Palacio de Carondelet

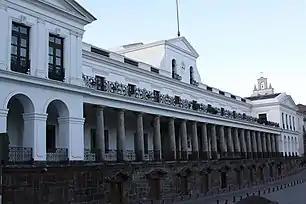

Carondelet Palace is the seat of government of the Republic of Ecuador, located in Quito. Access is by the public space known as Independence Square or Plaza Grande (colloquial name), around which are also the Archbishop's Palace, Municipal Palace, Hotel Plaza Grande, and Metropolitan Cathedral.